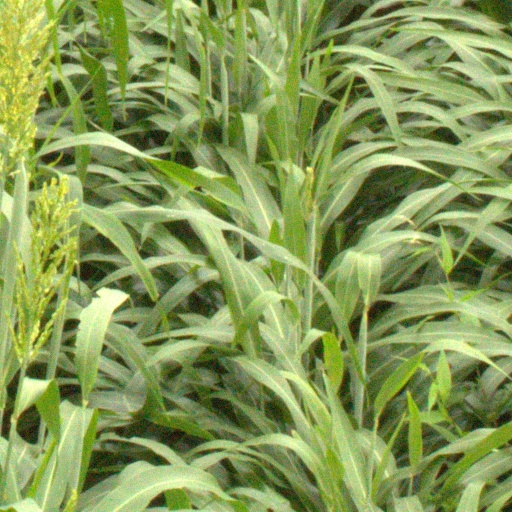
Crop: sorghum